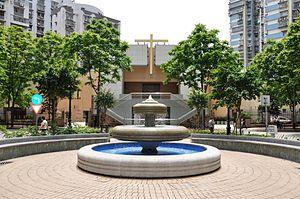
L'église Saint-Joseph-Travailleur est une église construite à Macao en 1998 par l'architecte portugais Luis Tomás Piñeiro Nagy. Elle fait partie de la freguesia Notre-Dame de Fatima, dans le quartier Iao Hon au nord de Macao.